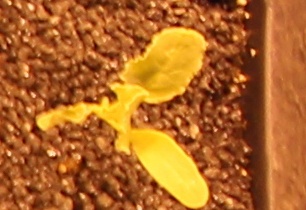
Label: Sugar beet